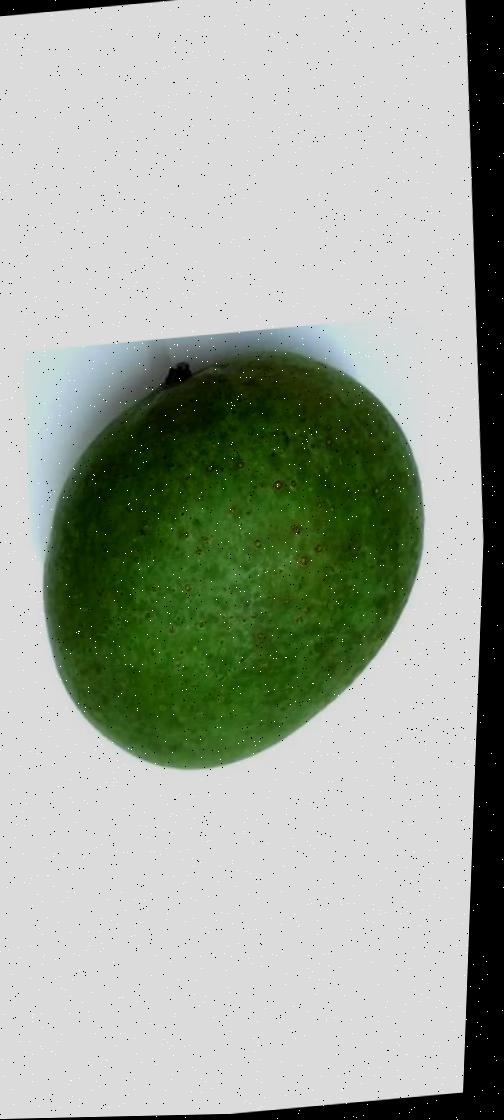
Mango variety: Ashshina Zhinuk